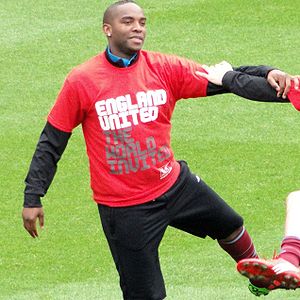
Benni McCarthy
"Benedict Saul ""Benni"" McCarthy er en tidligere sydafrikansk fodboldspiller, der spillede som angriber for. Han nåede i karrieren at spille for Seven Stars, Ajax, Celta Vigo, FC Porto, Blackburn Rovers, West Ham United samt for Orlando Pirates.